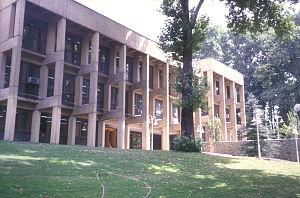
La Bibliothèque Nationale d'Iran est situé à Téhéran en Iran avec plusieurs branches réparties à travers la ville.
Niavaran est un district, situé aux limites nord-est de Téhéran. Il est situé à l'est de Shemiran et de Darband.